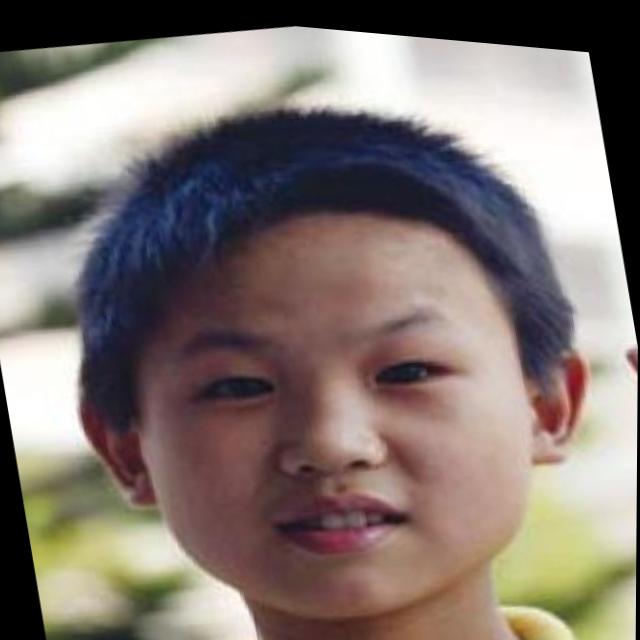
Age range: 0-12